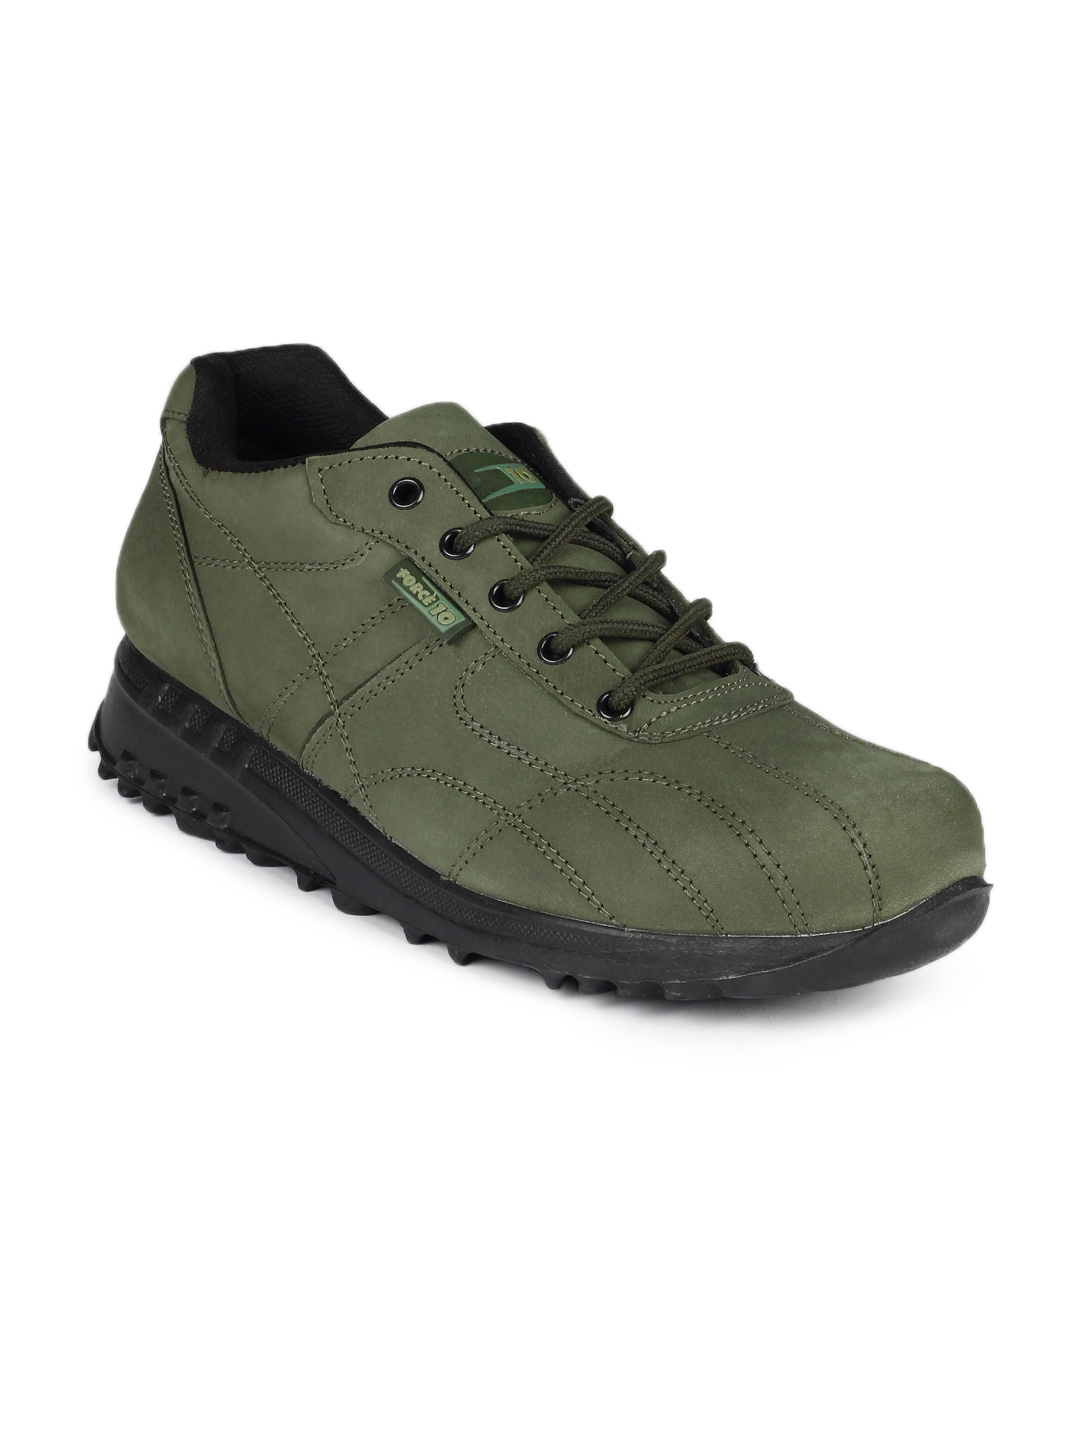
Force 10 Men Olive Shoes
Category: Footwear / Shoes / Sports Shoes
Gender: Men
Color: Olive
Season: Fall 2012
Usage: Sports